Sir William Hamilton, 9th Baronet

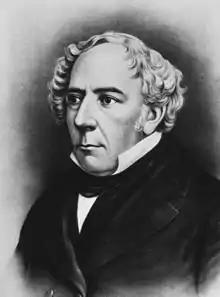

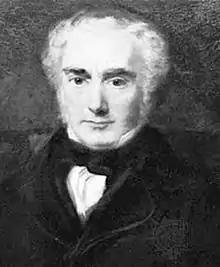
William Hamilton started his literary career in 1829 with the essay "Philosophy of the Unconditioned".

Sir William Hamilton, 9th Baronet FRSE (8 March 1788 – 6 May 1856) was a Scottish metaphysician. He is often referred to as William Stirling Hamilton of Preston, in reference to his mother, Elizabeth Stirling.